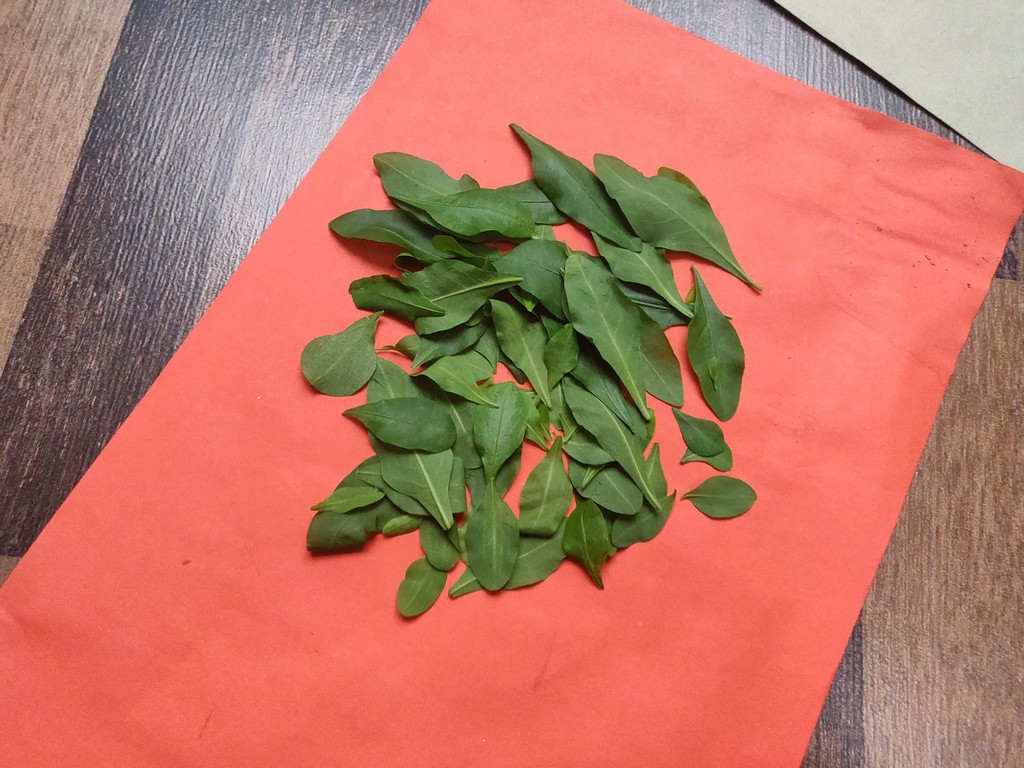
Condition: Healthy
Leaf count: multiple
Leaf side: unknown